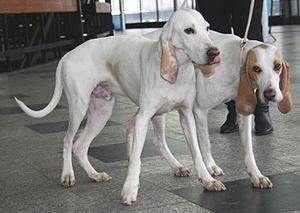
Le porcelaine ou chien de Franche-Comté est une race de chiens, originaire de Franche-Comté. C'est un chien courant de taille moyenne, construit pour la vitesse, à la tête en forme de poire, au longues oreilles tombantes et papillotées. La robe qui rappelle l'aspect transparent de la porcelaine est blanche avec quelques taches orange, notamment des mouchetures sur les oreilles. C'est un chien de chasse rapide, spécialisé pour le lièvre.